Night Must Fall

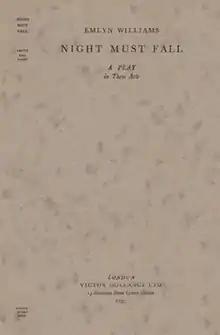
First edition (1935)

Night Must Fall is a play, a psychological thriller, by Emlyn Williams, first performed in 1935. There have been four filmed adaptations: "Night Must Fall" (1937); a 1954 adaptation on the television anthology series "Ponds Theater" starring Terry Kilburn, Una O'Connor, and Evelyn Varden; a 1957 British television version; and "Night Must Fall" (1964).